Sonali Bendre

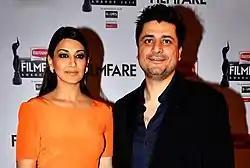
Bendre with husband Goldie Behl in 2015

Bendre marked her Marathi film debut with her first release of 2003, "Anahat". Her portrayal of Queen Sheelavathi earned her the Star Screen Award for Best Actress – Marathi. Pankaj Upadhyaya opined, "Sonali Bendre has never looked so good, so sensual." She next appeared in "Pyaar Kiya Nahin Jaatha" opposite Diwakar Pundir. In the Telugu film "Palnati Brahmanayudu" opposite Nandamuri Balakrishna, she played Sivanageshwari, an obsessive lover. "Rediff.com"s Vijayalaxmi found Bendre to be "good as the villain". Following this, Bendre played a modern girl Pooja in "Chori Chori" opposite Ajay Devgn, a box office average. Sukanya Verma noted, "Bendre is required to look both beautiful and jealous and does it admirably." Later, she played Dr. Priya, a cardiologist in "Kal Ho Naa Ho" alongside Shah Rukh Khan and Sanjay Kapoor. It emerged the year's highest grossing film.